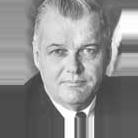
Age: 51